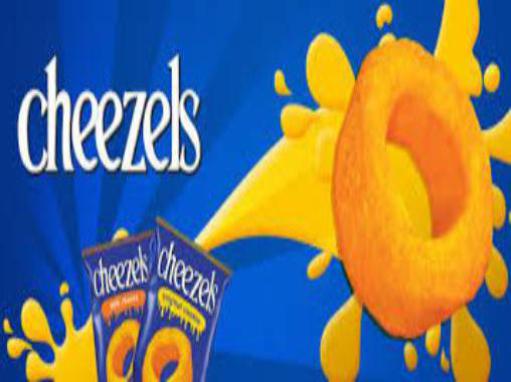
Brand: cheezels
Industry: Food